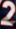
Number: 2